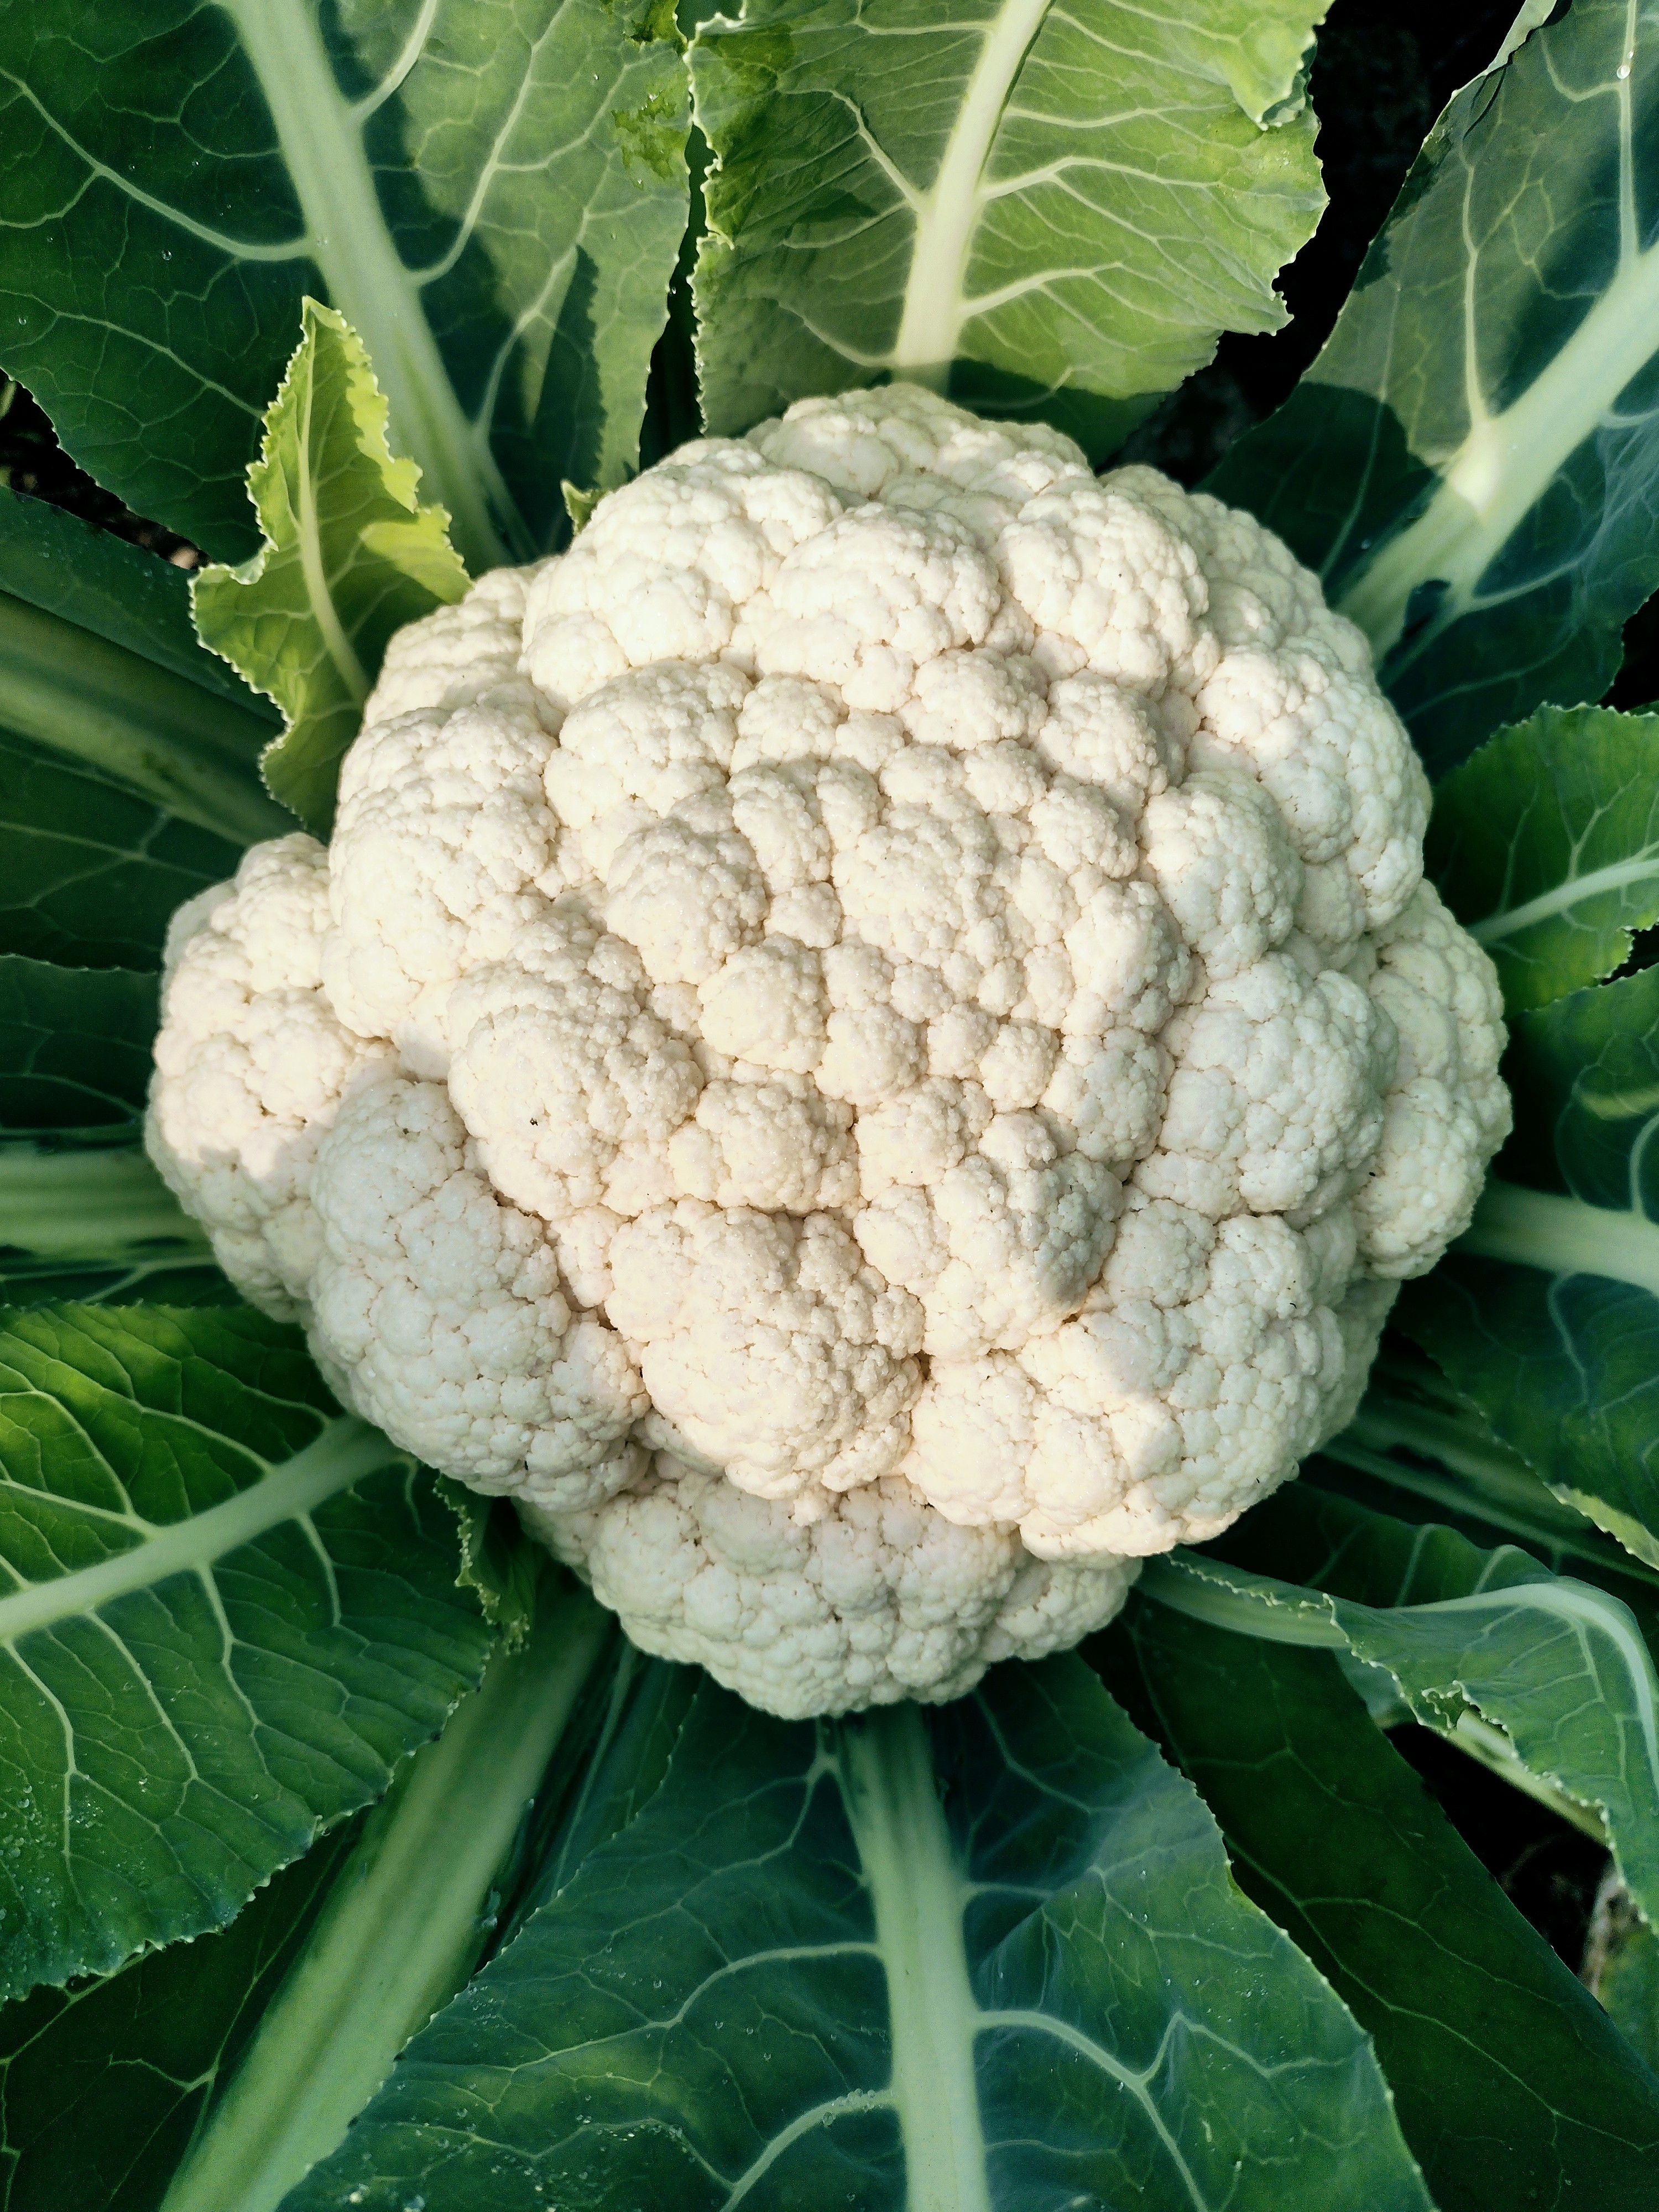
Label: No disease